Princess Buchanan

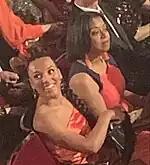
Linda Hargreaves was cast as Princess' tough mother, Constance.

It was confirmed that when she begins working at the Mill, Princess would be involved in a romantic storyline with Bear after she "catches his eye". The pair go on a date which is hijacked by Sid and Hazeem Durrani (Ashraf Ejjbair), which annoys Bear. However, Princess is "loving all the attention from her male admirers". Timblick wrote that Princess has a sneaky side which would be shown when Princess plays Hazeem and Bear off against each other. Bear eventually becomes jealous about the attention she is showing to Hazeem. Princess begins to impress everybody at the Mill with how she has settled into the work regime, but her "cunning and manipulative side" comes into play when she starts "playing the staff for fools". She manipulates Valerie Pitman (Sarah Moyle) into getting her lunch, collecting her suit from the launderette and completing work for her after hours, as well as getting Sid to help her finish her presentation. Timblick wrote that her "lazy attitude" could have had fatal consequences after she accidentally prescribes George Grant (Paul Moriarty) antibiotics that he is allergic to. Princess then meets consultant Max Bailey (Nicholas Prasad) and decides to "schmooze the medic" to further her own career, which is successful when he gets her involved with his Mind Hope project, which will help towards her training to become a doctor.